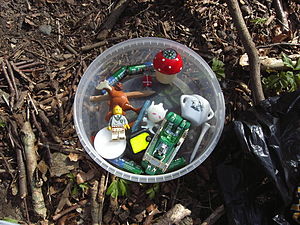
Geocaching
En geocache med små bytteting.
En geocache med små bytteting."
"Geocaching er en hobby, hvor man ved hjælp af en GPS-modtager eller en smartphone finder geocacher, som er ""skatte"" der er placeret over hele verden.